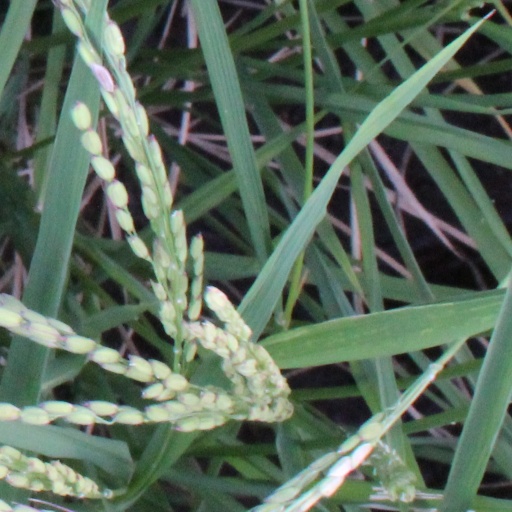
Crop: rice